Rail transportation in the Greater Manila Area

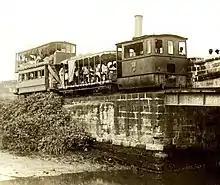
The first steam-powered trains in the country ran on the Malabon Tranvía line.

Rail transportation in the Manila area dates back to 1878 when an official from Spain's Department of Public Works for the Philippines submitted a proposal for a Manila streetcar system, now referred to as the Tranvía. The system proposed was a five-line network emanating from Plaza San Gabriel in Binondo, running to Intramuros, Malate, Malacañan Palace, Sampaloc and Tondo. The project was approved and in 1882, Spanish-German businessman Jacobo Zóbel de Zangroniz, Spanish engineer Luciano M. Bremon, and Spanish banker Adolfo Bayo, founded the "Compañia de los Tranvias de Filipinas" to operate the concession granted by the Spanish colonial government. The first line opened in the system, the Tondo line, would open on December 9, 1883, predating the Ferrocarril de Manila–Dagupan by nine years, serving as the first rail transport in the country. Numerous other lines would open in the following years; the Intramuros line would open in 1886, the Sampaloc line in 1887, and the Malabón line in 1888.